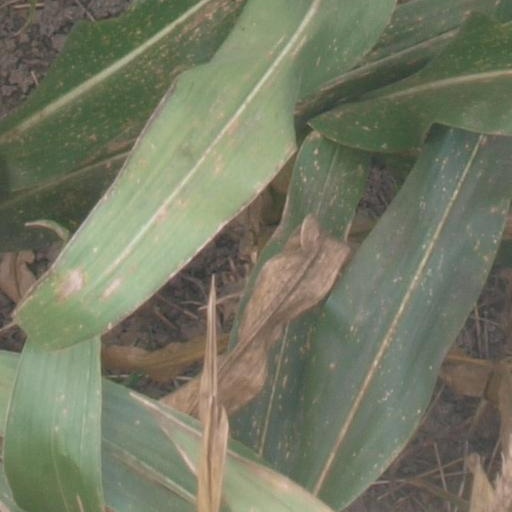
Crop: maize; corn